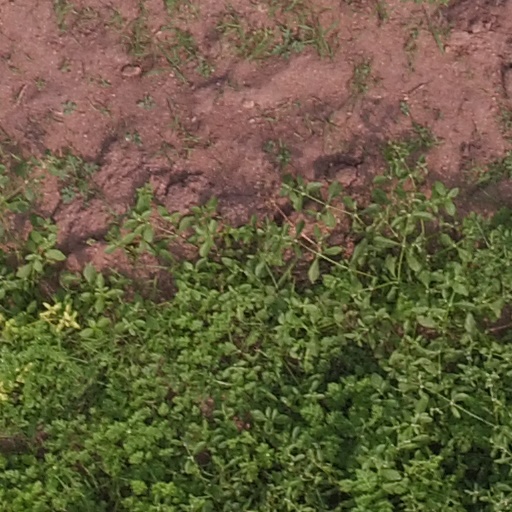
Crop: maize; corn